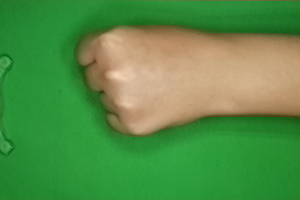
Label: rock